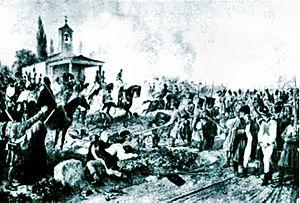
La bataille de Caldiero eut lieu le 8 brumaire an 14, dans le cadre de la Troisième Coalition. Elle opposa, non loin de Caldiero, les armées françaises et autrichiennes.